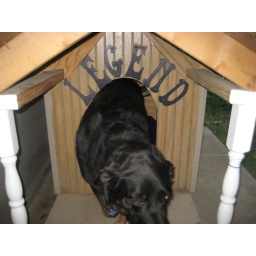
Legend in her dog house